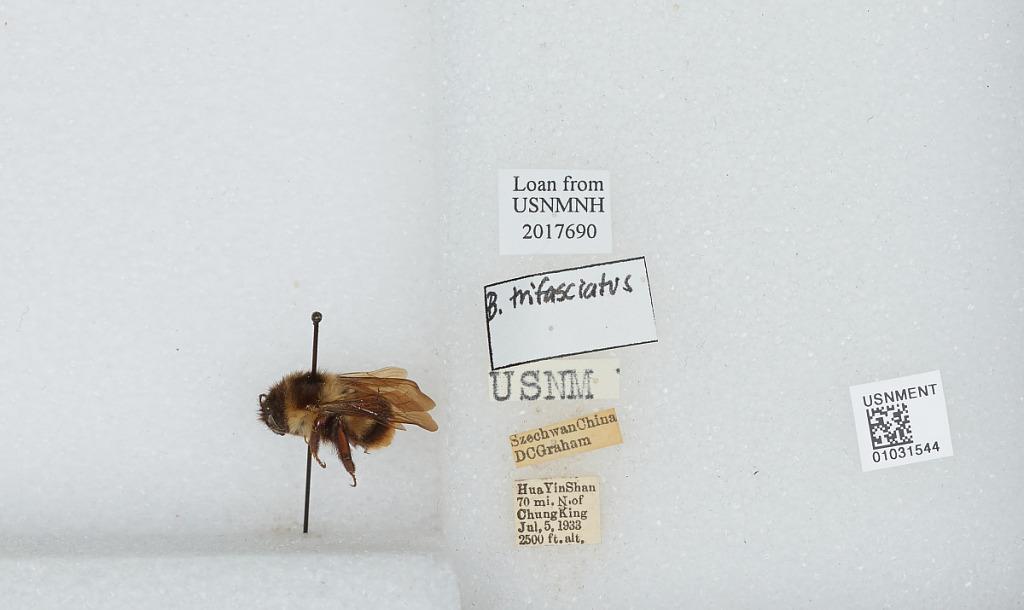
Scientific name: Bombus (Diversobombus) trifasciatus Smith
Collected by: D. Graham
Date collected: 1933-7-5
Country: China
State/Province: Sichuan
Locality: Hua Yin Shan, 70 miles N. of Chongqing